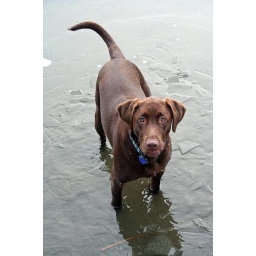
dog in icy lake